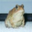
Label: frog